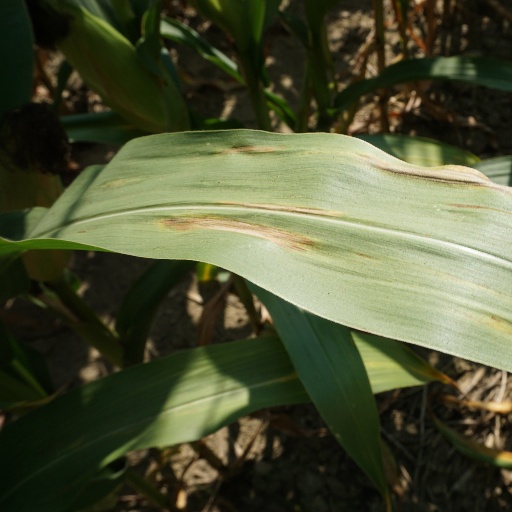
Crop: maize; corn